WildStar

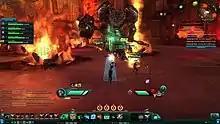
A player confronts a boss in a party of 5 people. Both the player and the boss have their health points displayed on the center-left and center-right of the image, respectively.

"WildStar" used a system of telegraphs for combat, where zones are displayed on the ground, allowing a player to predict attacks of enemies and heals of allies. A player could dodge them by either walking or dashing out of them.